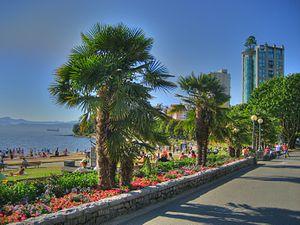
Les palmiers, palmacées, Palmae, ou arécacées, Arecaceae, – les deux noms sont reconnus – forment une famille de plantes monocotylédones. Facilement reconnaissables à leur tige ligneuse non ramifiée, le stipe, surmonté d'un houppier de feuilles pennées ou palmées, les palmiers symbolisent les déserts chauds, les côtes et les paysages tropicaux.